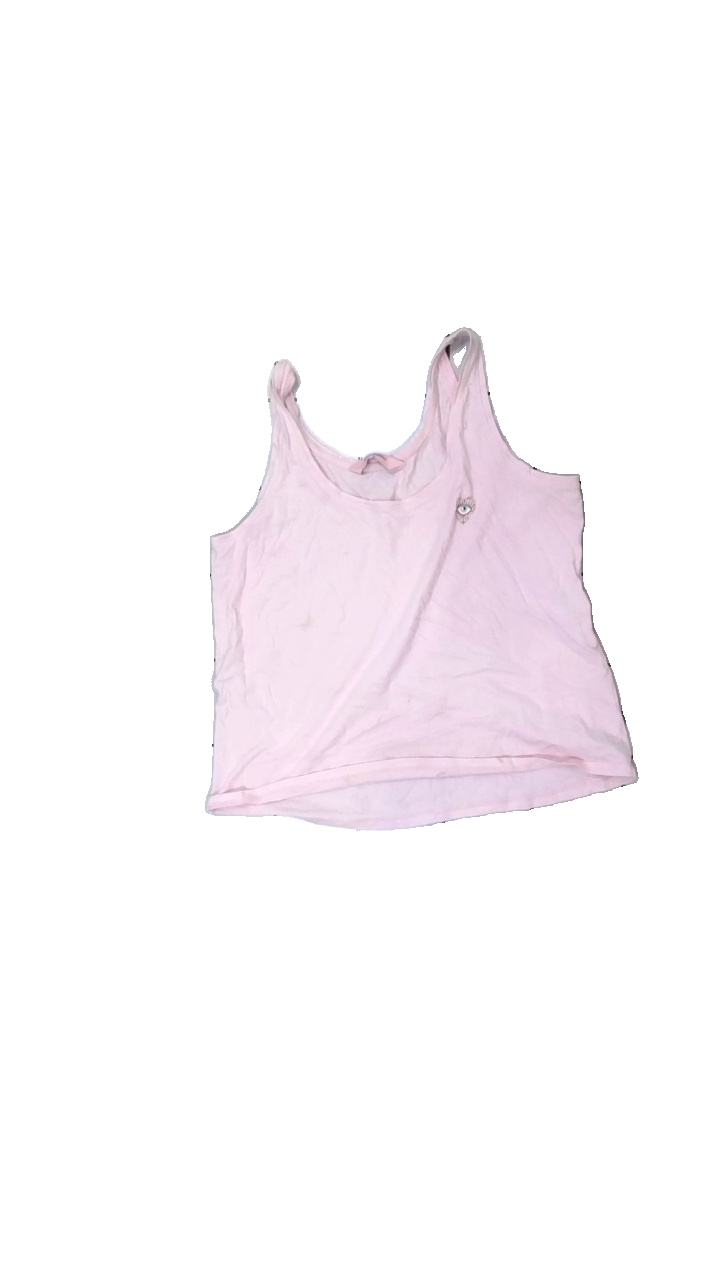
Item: Tank Top (Ladies)
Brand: Hunkemöller
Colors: Pink
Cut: Regular, C-collar
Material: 100% cotton
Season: All
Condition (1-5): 3
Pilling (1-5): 4
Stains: Major
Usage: Export
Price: <50